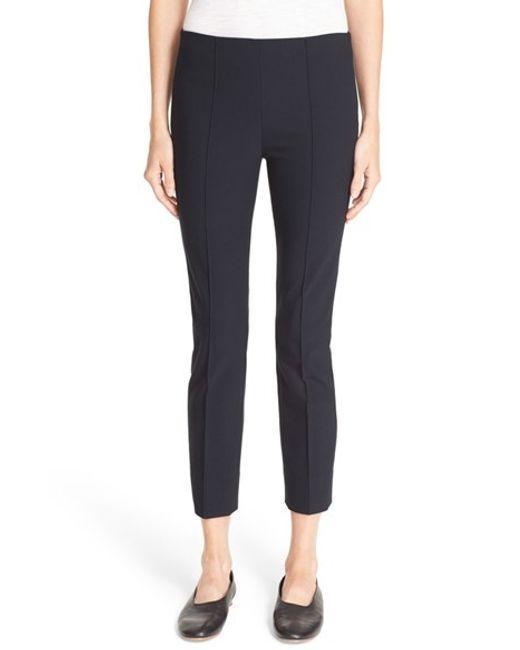
Schwarze gerade Wildlederhose für Damen